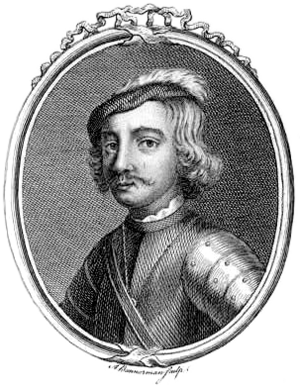
Indulf af Skotland
Indulf var konge af Skotland fra 954 til 962, skønt der ingen optegnelser findes af hans kroning, hvis der i det hele taget var nogen. Han var søn af kong Konstantin 2. af Skotland og kom på tronen, da hans anden fætter, kong Malcolm 1. af Skotland døde. Navnet Idulb er en gælisering af enten det norrøne Hildulf eller det angelsaksiske navn Eadulf. Idulb blev senere skrevet Indulf under fransk indflydelse.